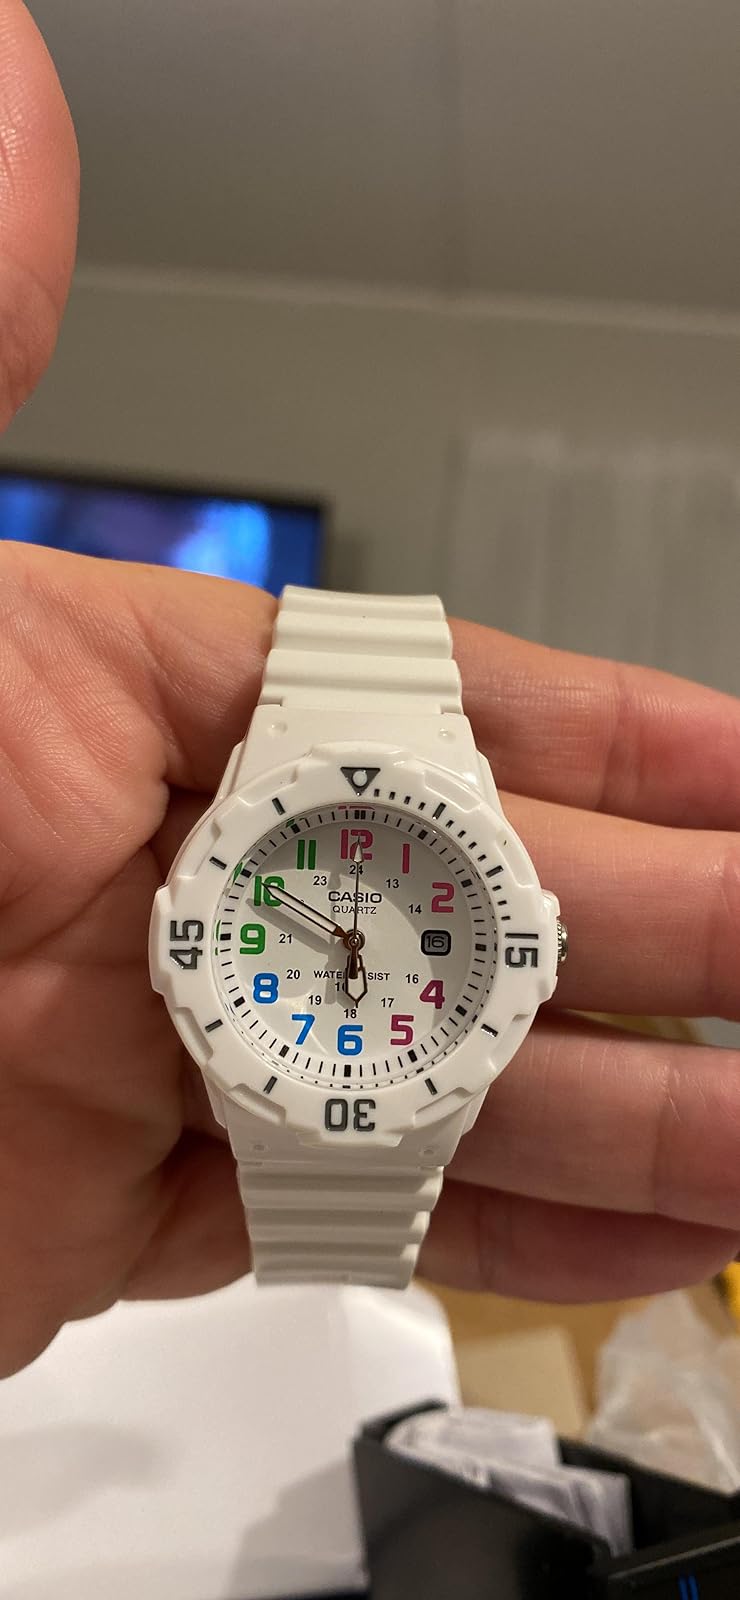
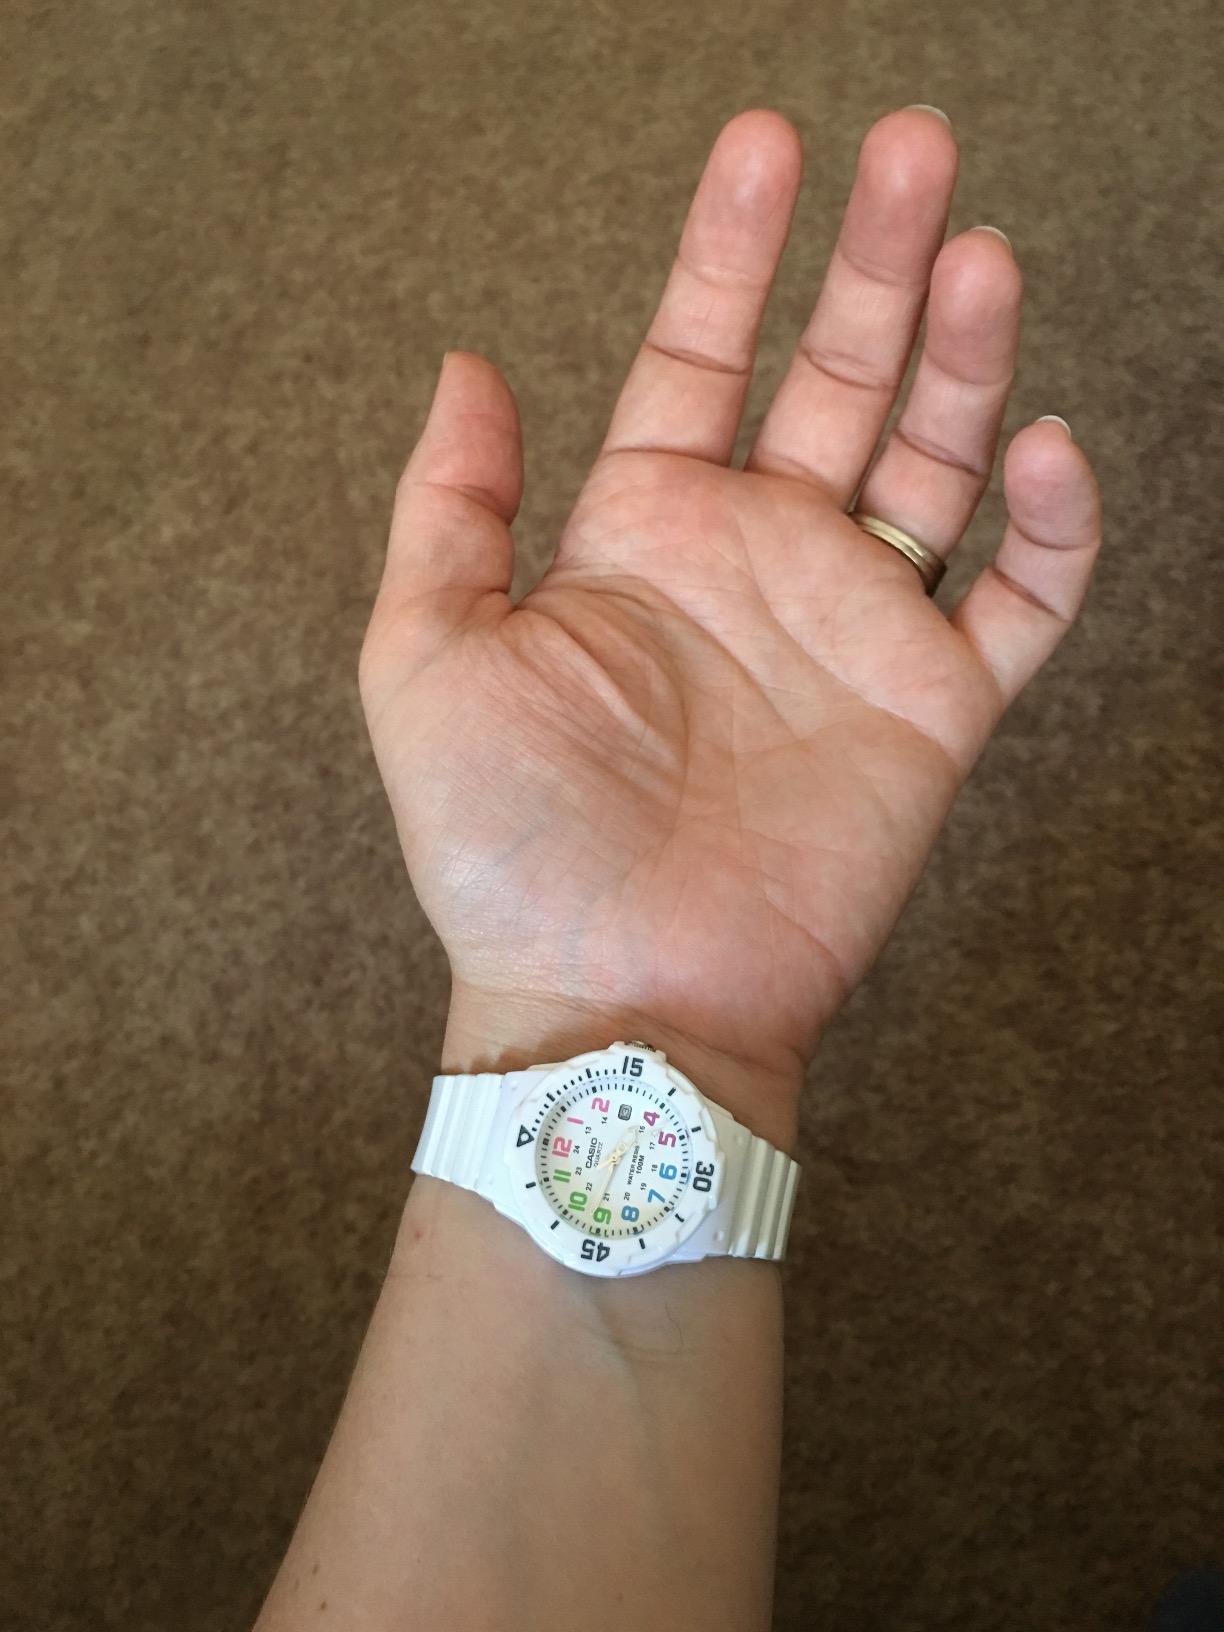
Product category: accessories_watch
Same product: yes